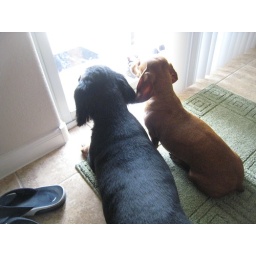
My goal in life is to be as good of a person my dog already thinks I am.